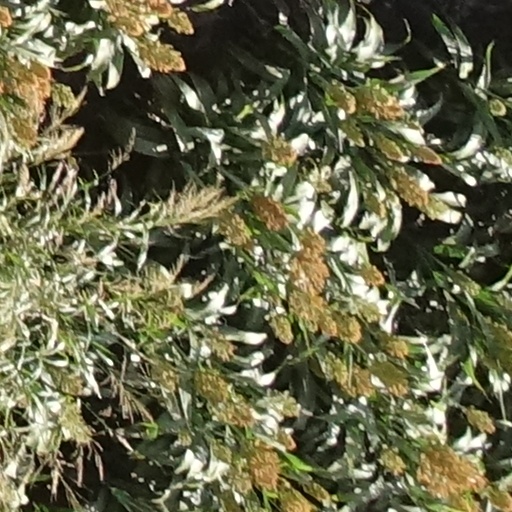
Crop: sorghum